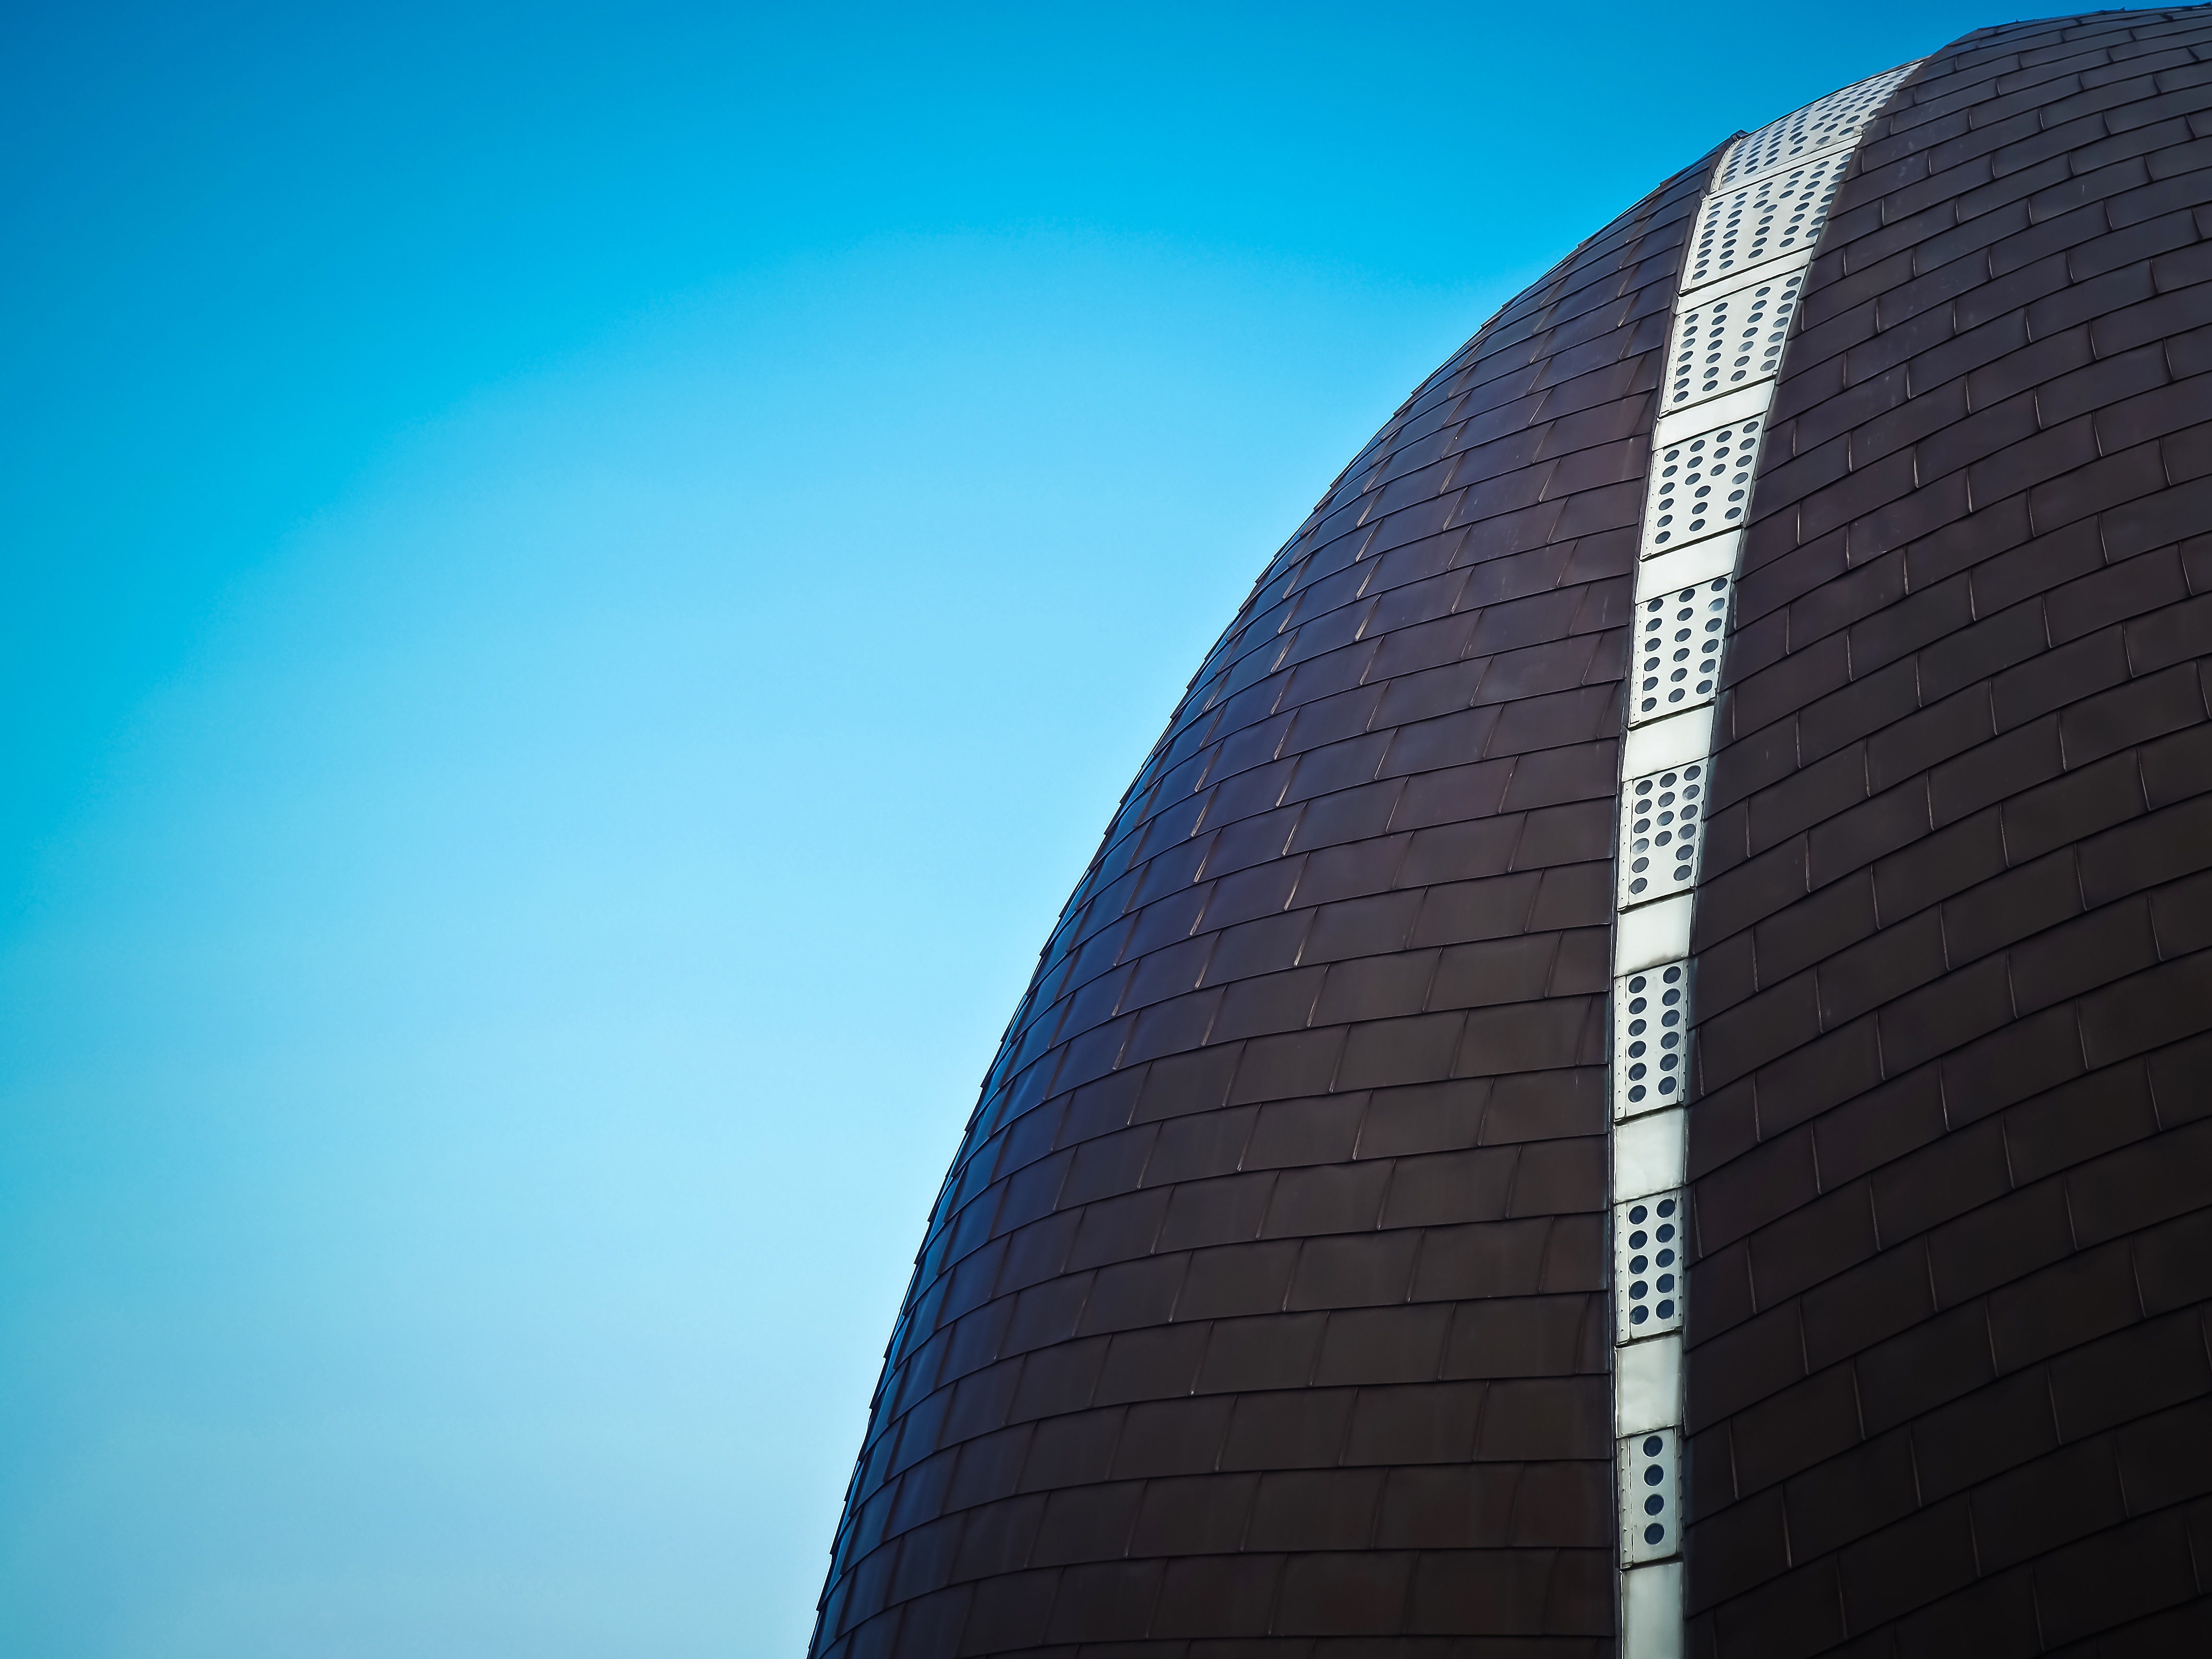
architecture, sky, sunlight, roof, building, city, skyscraper, line, reflection, tower, landmark, facade, blue, church, modern, modern architecture, structures, symmetry, shape, historically, roof construction, dusseldorf, atmosphere of earth